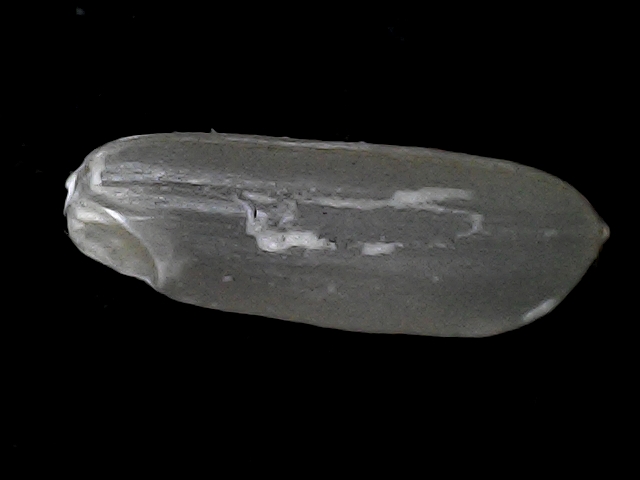
Rice variety: BD56